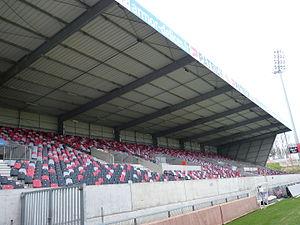
La tribune Ouest a été construite en 1997 à la place d'une butte en herbe.
Le stade municipal de Roudourou est un stade situé à Guingamp. Il accueille les matchs à domicile de l'équipe de football de l'En avant de Guingamp.